Plazoleta de la Merced

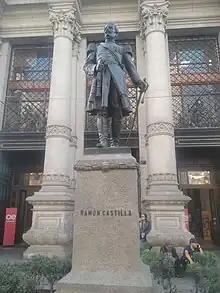
The monument in 2023.

The square is the site of a bronze monument made by David Lozano (Callao; — Lima) of former president Ramón Castilla, inaugurated on June 6, 1915, by then president Óscar R. Benavides, Marshal Andrés Avelino Cáceres, and then mayor of Lima, Federico Elguera.